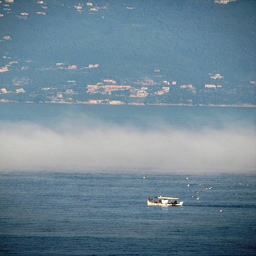
Boat on the water under low clouds near land.
a boat out on water with a city in the background
A boat out to sea with mist coming off the water
Boat sailing across a large body of water with a Myst cloud.
A small boat in the water is hidden by the fog.